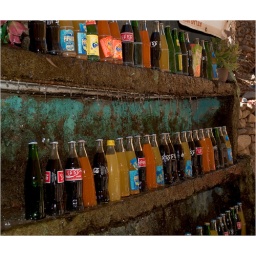
Melt water from the snow above used to keep the drinks cool. Best viewed on black